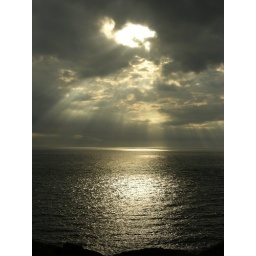
Sun and clouds over water